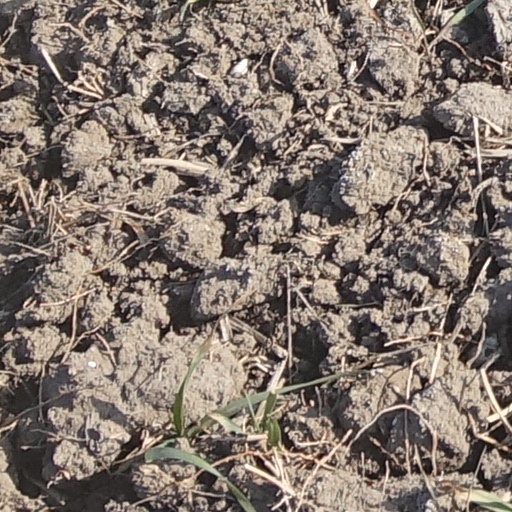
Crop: wheat